Kid Kool

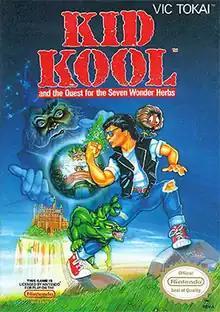

is a 1988 video game by Vic Tokai for the Nintendo Entertainment System. The game's main character is based on a popular Japanese child actor Kenji Sagara, known for his impersonation of baseball player Masayuki Kakefu.